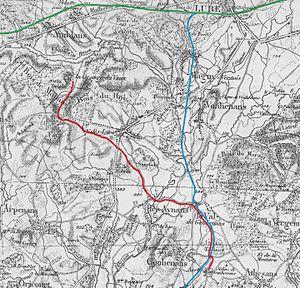
Plan du projet de voie ferrée entre les houillères de Vy-lès-Lure et la saline de Gouhenans.
Les houillères de Vy-lès-Lure sont un site d'extraction minière de l'est de la France, en Haute-Saône, au hameau de La Grange du Vau situé entre les communes de Vy-lès-Lure et de Mollans. Elles ont connu deux périodes d'activité, la première entre 1826 et 1905 avec l'accord d'une concession en 1842, la seconde dans les années 1940 par le Bureau de recherches géologiques et géophysiques. Sa houille keupérienne a servi principalement au fonctionnement des chaudières utilisées dans la concentration de la saumure des salines locales, en particulier celle de Gouhenans, propriétaire de la concession de Vy-lès-Lure entre 1879 et 1925.